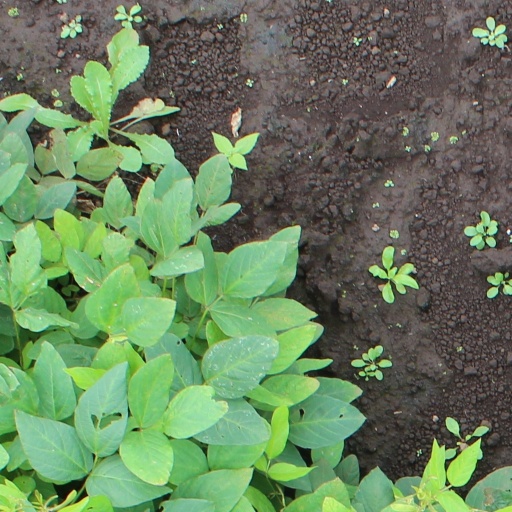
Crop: soybean